Trinidad and Tobago

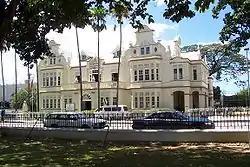
National Museum

Historically agricultural production including sugar and coffee dominated the economy, with sugar cane earning the most money, and providing the most employment. Some of the sugar produced was eaten in Trinidad but most of it was sold to United Kingdom, Canada, and United States. Cocoa was the second most valuable crop, and covers more area than sugar cane. Sugar production ceased around 2010 or so due to deflated prices of the time and high production costs.